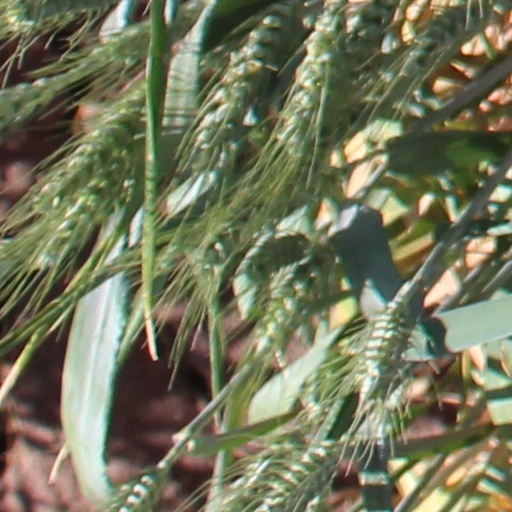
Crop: wheat